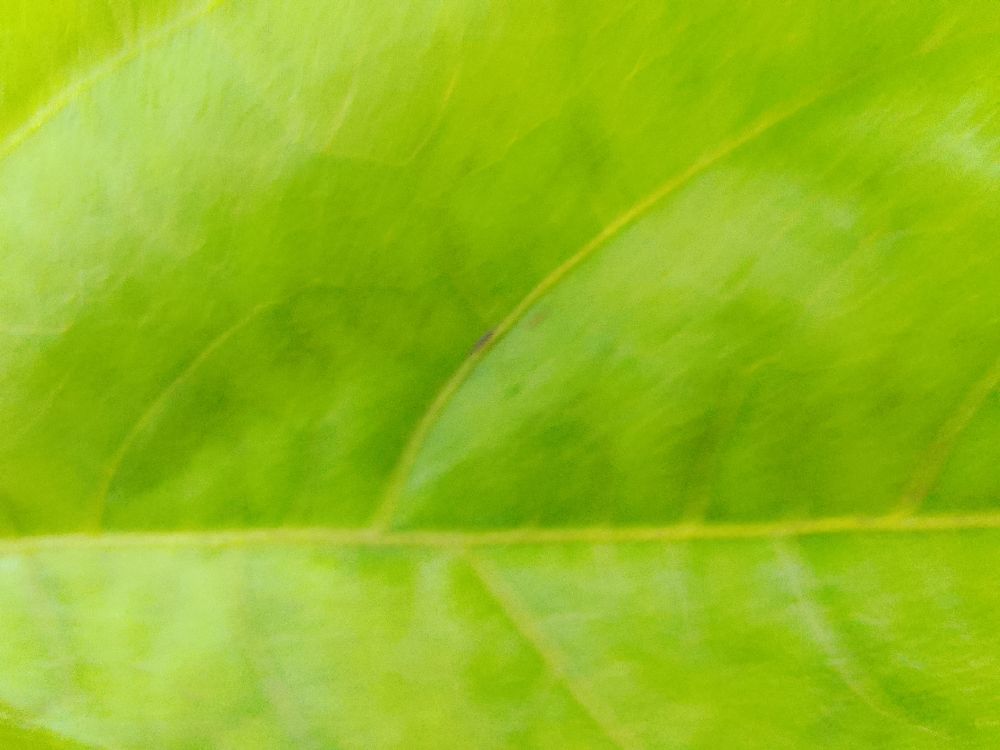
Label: healthy